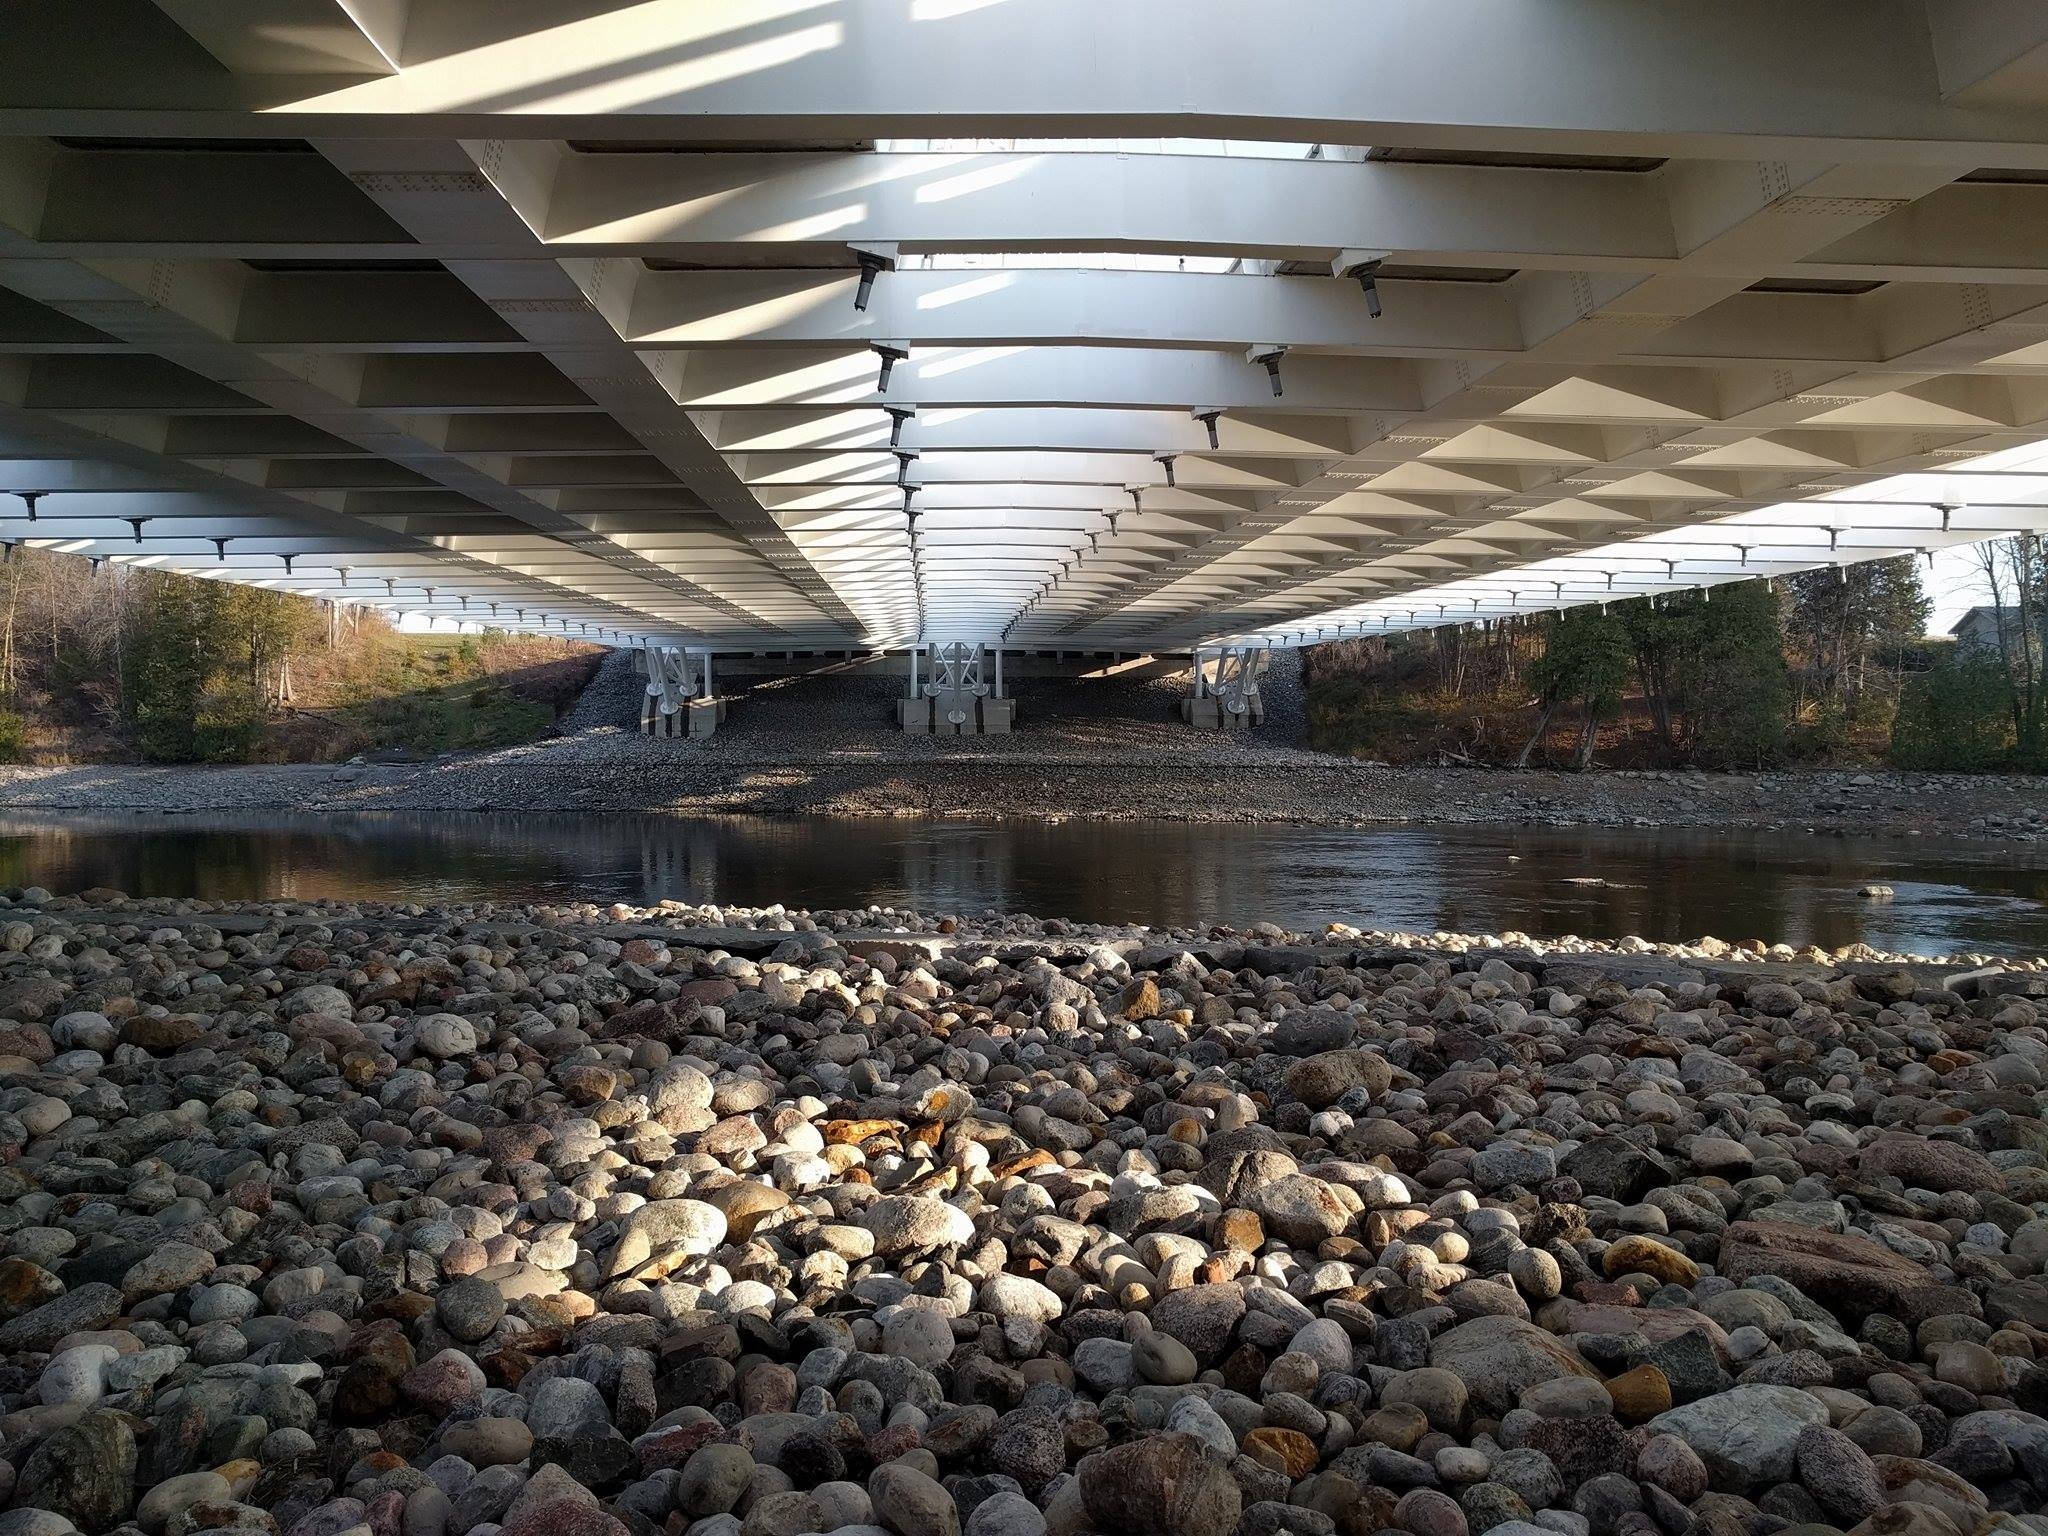
structure, track, bridge, overpass, transport, stadium, arena, infrastructure, sport venue